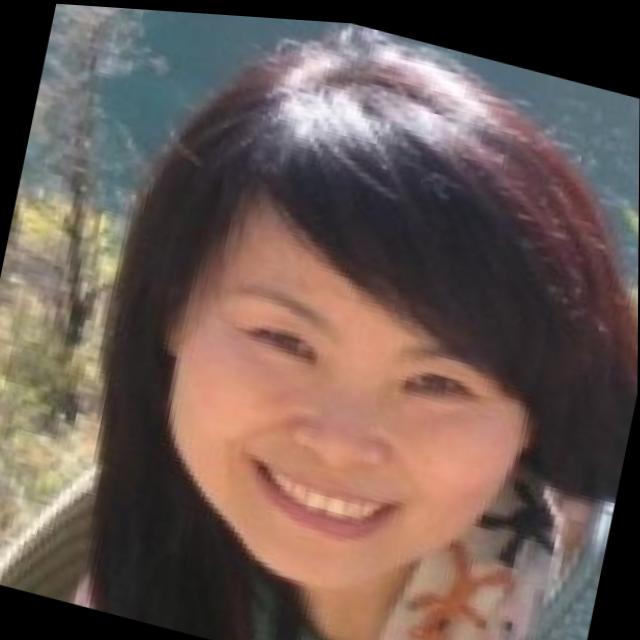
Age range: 21-44